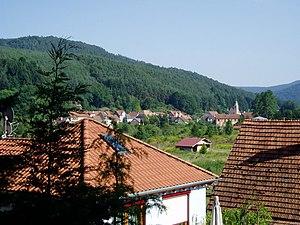
Le pays de Bitche est une région naturelle de France, située au nord-est du département de la Moselle, en Lorraine, dans la région administrative Grand Est et dont la capitale est Bitche. Il est appelé Bitscherland en allemand standard, de même qu'en francique rhénan, dialecte traditionnel du pays de Bitche, et Bitcherland en français.
Philippsbourg est une commune française du département de la Moselle en région Grand Est.